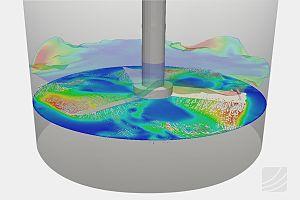
SimScale est une plateforme d'ingénierie assistée par ordinateur basée sur le cloud. SimScale a été développé par SimScale GmbH, et permet des simulations structurelles, fluides, particulaires, on cloud sans besoin d’un outil informatique performant. Le backend de la plateforme utilise des codes open source :